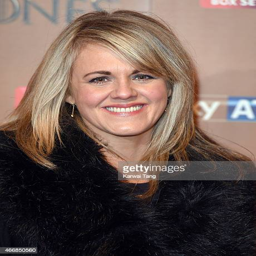
actor arrives for the world premiere